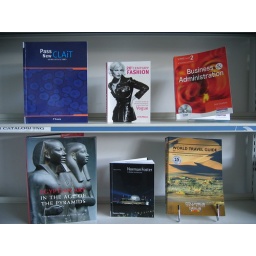
Move your mouse over each book cover and click on the link to search the library catalogue.